WNGN (FM)

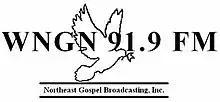
Former logo

In 2009, WNGN announced that two new affiliated stations would go on the air: WNGB (91.3 FM) in Petersham, Massachusetts, and WNGF (89.9 FM) in Swanton, Vermont. In August 2013, Northeast Gospel Broadcasting reached a deal to sell WNGF to Christian Ministries.